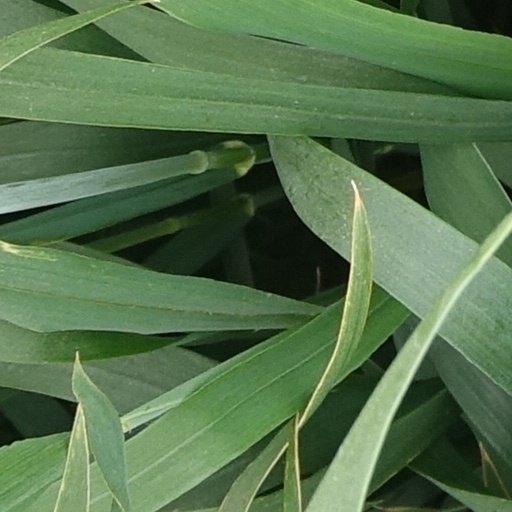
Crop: wheat